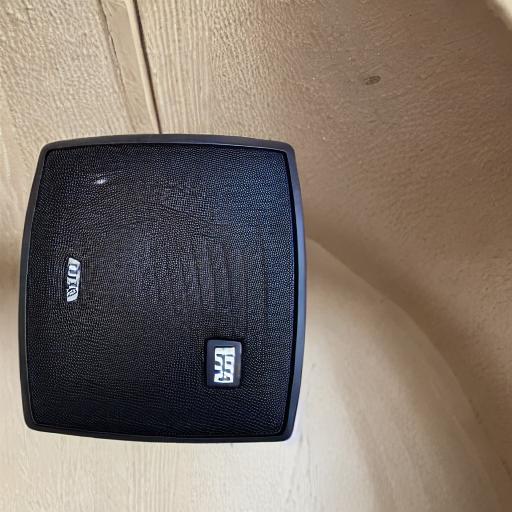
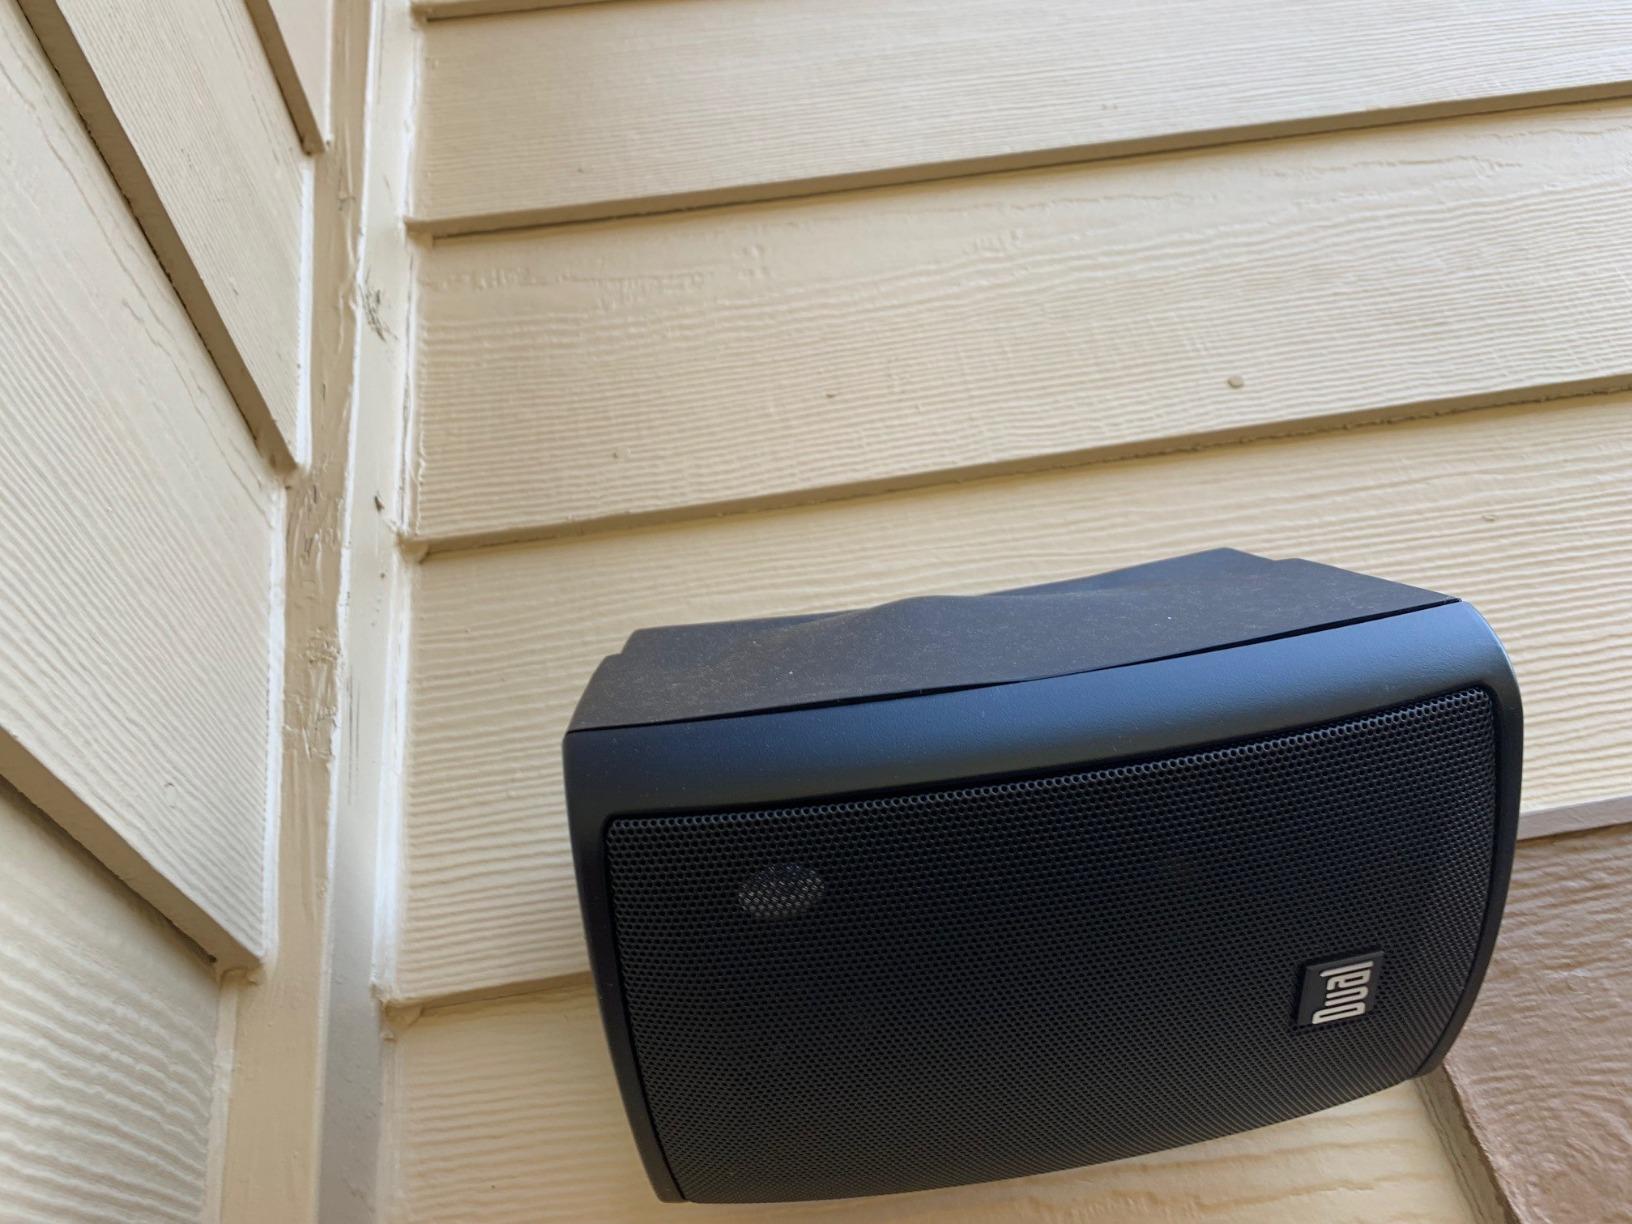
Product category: speaker
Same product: no